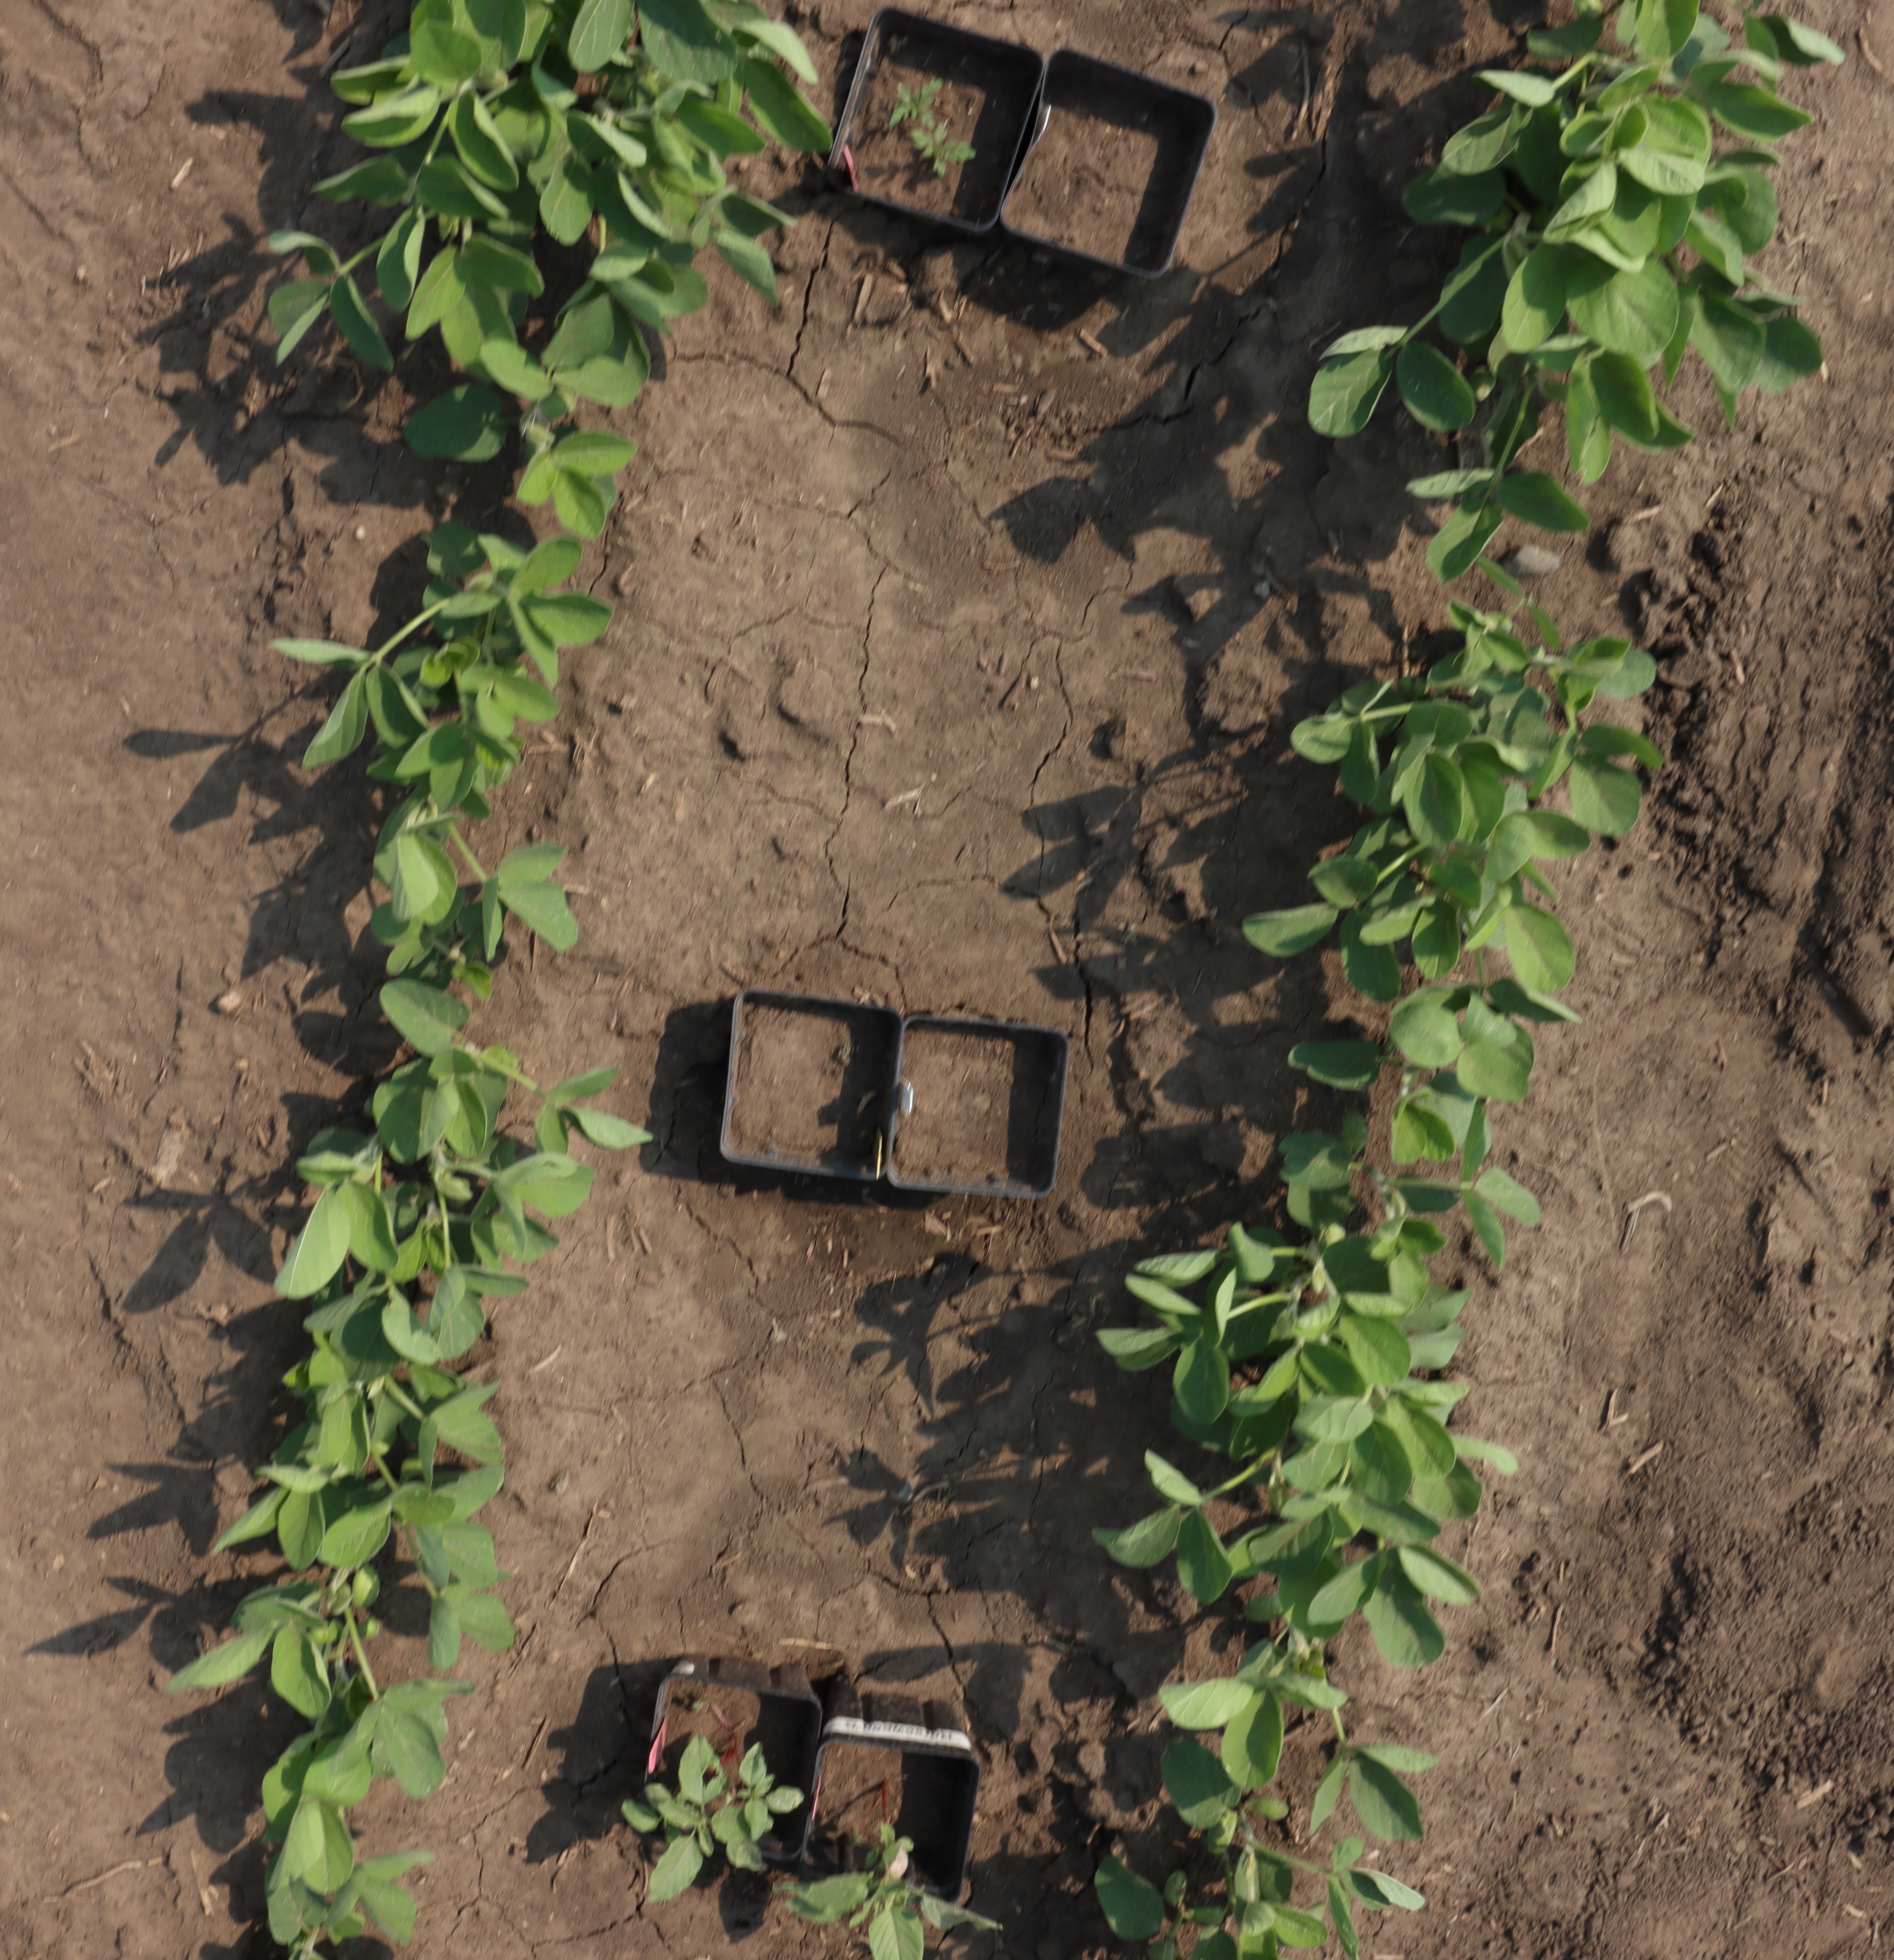
Crop: Soybean
Objects: Soybean, Soybean, Soybean, Soybean, Soybean, Soybean, Soybean, Soybean, Soybean, Ragweed, Redroot Pigweed, Redroot Pigweed